Murder of Jaranjeet Singh

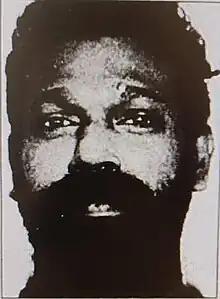
Nagarajan, the former lorry driver who was found guilty of murdering Jaranjeet and sentenced to death.

On 8 October 1998, after a trial lasting five days, Judicial Commissioner (JC) Choo Han Teck, the trial judge, delivered his verdict. In his judgement, JC Choo rejected Nagarajan's defences, and instead, he described the killing of Jaranjeet as a cold-blooded one and stated that Nagarajan had ruthlessly murdered Jaranjeet over a trivial staring incident, which he equated as an "outright assault against a defenceless man". JC Choo also pointed out that even if Jaranjeet's disputed verbal insult towards Nagarajan's mother was proven true, it would not have driven a person in Nagarajan's position to inflict such a savage attack on Jaranjeet.